WUAB

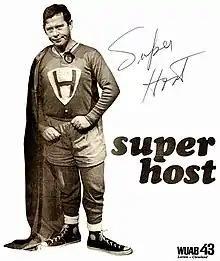
At left, a full body portrait of the "Superhost" character (similar in design to Superman, with a triangular shield on his chest with "SH". Other distinguishing marks are a red nose and a lavalier microphone around his neck. At top right, an autograph from Sullivan (reading "Super Host"). At middle right, "super host" in two lines of text. At bottom right, "WUAB 43 Lorain Cleveland" in the Transamerica-United Artists typeface.

WUAB's studios were completed in June 1969, with the next few months proving to be a turning point. Linn Sheldon, who joined WKBF-TV to host an afternoon movie in August 1968, left that station to join WUAB on December 1, 1969, reviving the acclaimed children's show "Barnaby" which he originated at KYW-TV. Several weeks earlier, a Saturday afternoon science fiction film showcase "Mad Theatre" launched, hosted by Sullivan under the Superhost persona. Sullivan created the character accidentally during rehearsals for a performance by The Four Lads when the audience reacted positively to his facial contortions; he then adopted a nasal vocalization to distinguish from his announcer voice. Another staff announcer, Jack Reynolds, began emceeing professional wrestling tapings at the station in 1969. Alice Weston, recognized as the first female television host in Cleveland, became the station's public affairs director and a talk show host. An emphasis was also placed on sports, as WUAB carried Ohio State Buckeyes football and men's basketball, Notre Dame Fighting Irish football and Cleveland Barons broadcasts. A daily early-afternoon movie showcase, the "Prize Movie", launched with Reynolds as host, with WGAR personality John Lanigan taking over in 1975.